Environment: real
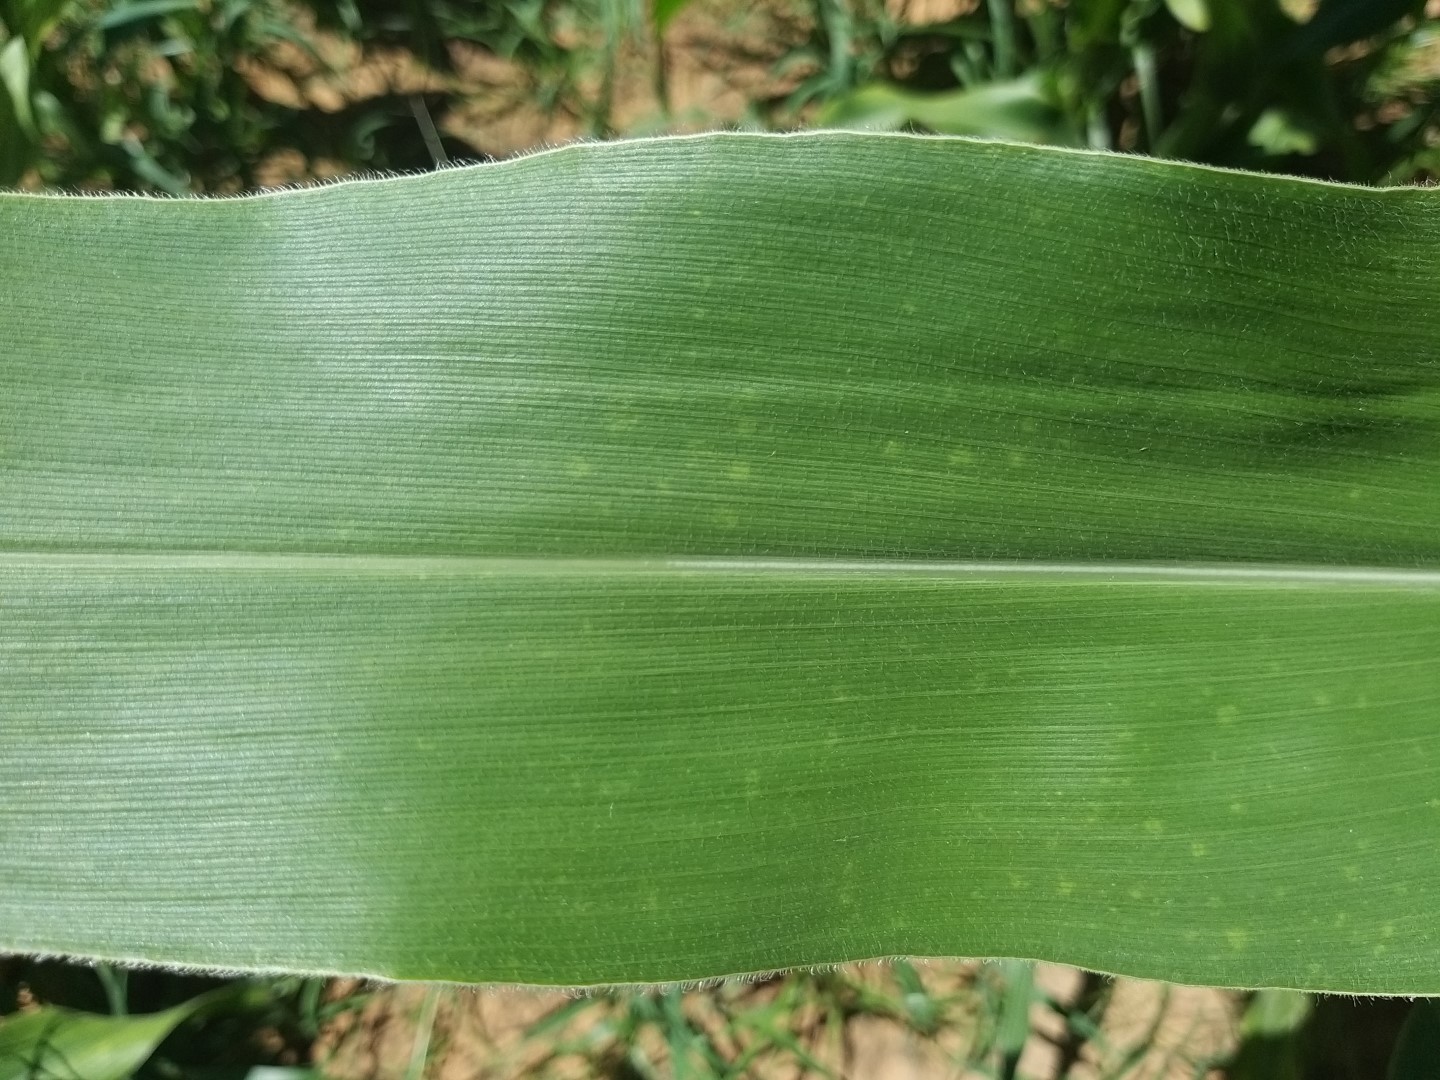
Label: healthy